No-confidence motion against Imran Khan

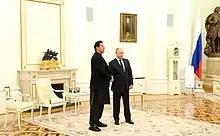
Imran Khan meeting with Vladimir Putin on the day Russia invaded Ukraine during Khan's visit to Russia in February 2022

Khan and his government alleged that the United States government threatened Pakistan with 'consequences' if the vote of no-confidence were to fail and Khan were to remain in office, and that 'all would be forgiven' if Khan were removed. After he was removed from office, Khan asked US president Joe Biden, "by indulging in a regime change conspiracy to remove a democratically elected PM of a country of over 220 million people to bring in a puppet PM, do you think you have lessened or increased the anti-American sentiment in Pakistan?" Khan claimed that Nawaz Sharif and Shehbaz Sharif, leaders of the Pakistan Muslim League (N), and Asif Ali Zardari, president of the Pakistan Peoples Party, were also part of the conspiracy.